Answer in natural language. Considering the relative positions, is framed landscape painting with airship (marked C) above or below Window (marked B)? Choose between the following options: below or above
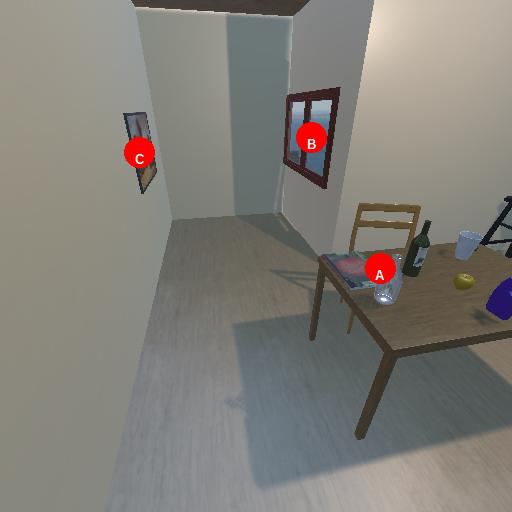
<answer>below</answer>